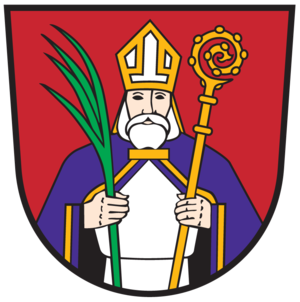
La frontière entre l'Autriche et l'Italie est la frontière internationale séparant l'Autriche et l'Italie, dans les Alpes carniques.
Hermagor-Pressegger See est une commune autrichienne du district de Hermagor en Carinthie.